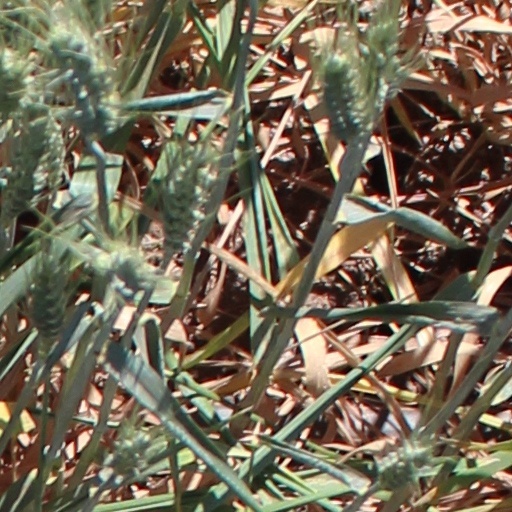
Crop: wheat